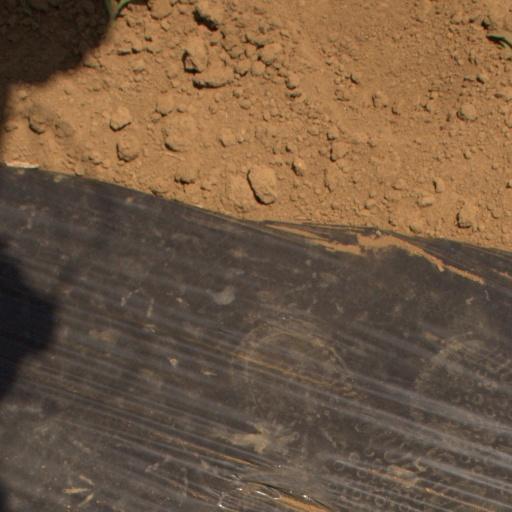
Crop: Jerusalem artichoke